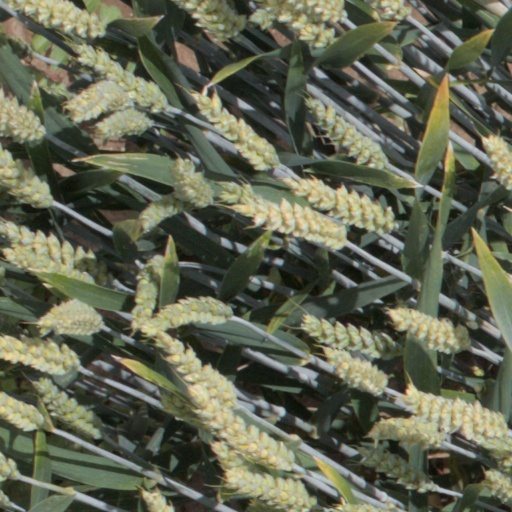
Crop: wheat